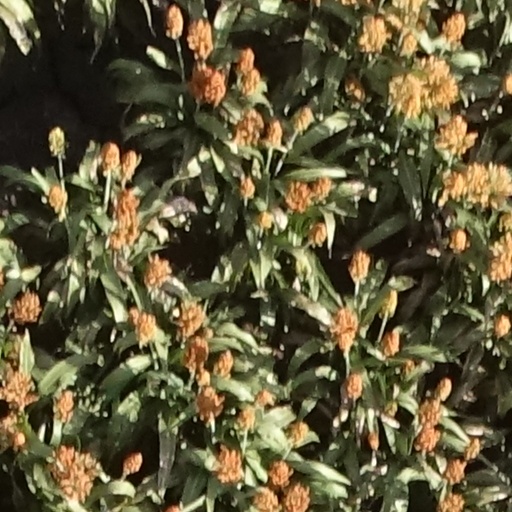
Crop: sorghum